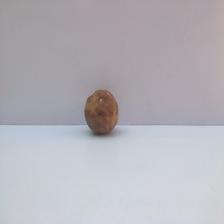
Size: Spoiled